The Seinfeld Chronicles

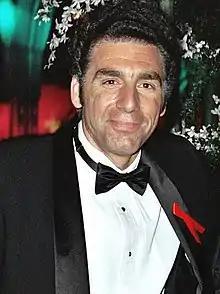
Michael Richards reportedly did a handstand during his audition

"The Seinfeld Chronicles" featured four characters that were intended to be series regulars if the show was to be picked up for a first season: Jerry, George, Kramer and Claire the waitress. Though it was already settled that Seinfeld would play a fictionalized version of himself, auditions were held for the other three characters. Though George was based on Larry David, David was keen on writing, and did not have the desire to portray the character himself. Prior to the casting process, Seinfeld pleaded with his friend Jake Johannsen to play the part, but he rejected it. When the casting process started, as casting director Marc Hirschfeld stated, the casting crew "saw every actor [they] could possibly see in Los Angeles". Among these actors were Larry Miller (Seinfeld's real-life best friend), Brad Hall, David Alan Grier, and Nathan Lane yet none of them seemed fit for the part. Stage actor Jason Alexander (who had previously appeared in the failed 1987 sitcom "Everything's Relative") auditioned for the part via a video tape, though he had very little hope for being cast, as he felt he was doing a Woody Allen impression. However, upon watching the tape, David and Seinfeld were immediately convinced Alexander would be the right actor to cast. However, casting sessions traditionally work with rounds, so Alexander and a few other actors considered for the role were flown to Los Angeles for a second audition. One of the other actors who made it to this round was Larry Miller. As Alexander knew Miller was a close friend of Seinfeld, he was convinced he would not get the part, but eventually did.